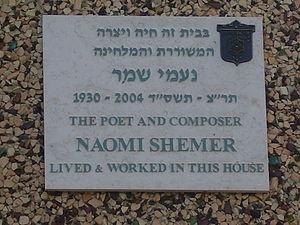
Naomi Shemer, née le 13 juillet 1930 à Kvoutzat Kinneret et morte le 26 juin 2004 à Tel Aviv-Jaffa, est une auteur-compositrice israélienne.